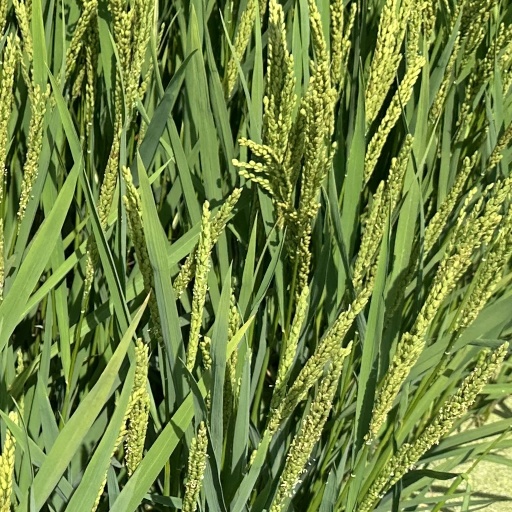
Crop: rice